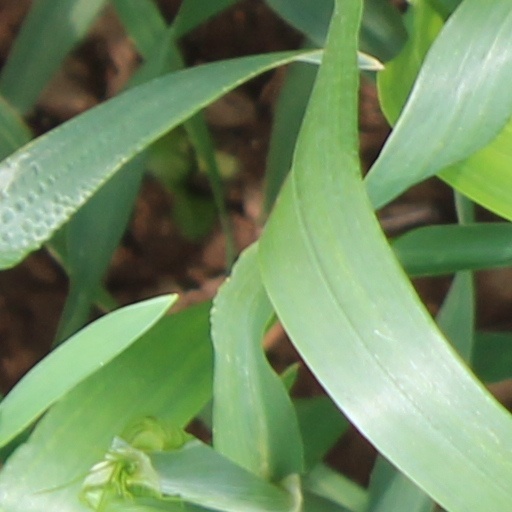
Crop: wheat